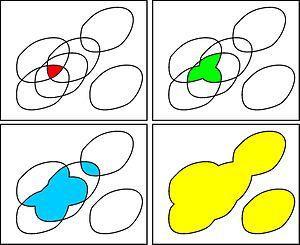
En statistique, une donnée aberrante est une valeur ou une observation qui est « distante » des autres observations effectuées sur le même phénomène, c'est-à-dire qu'elle contraste grandement avec les valeurs « normalement » mesurées. Une donnée aberrante peut être due à la variabilité inhérente au phénomène observé ou bien elle peut aussi indiquer une erreur expérimentale. Les dernières sont parfois exclues de la série de données.